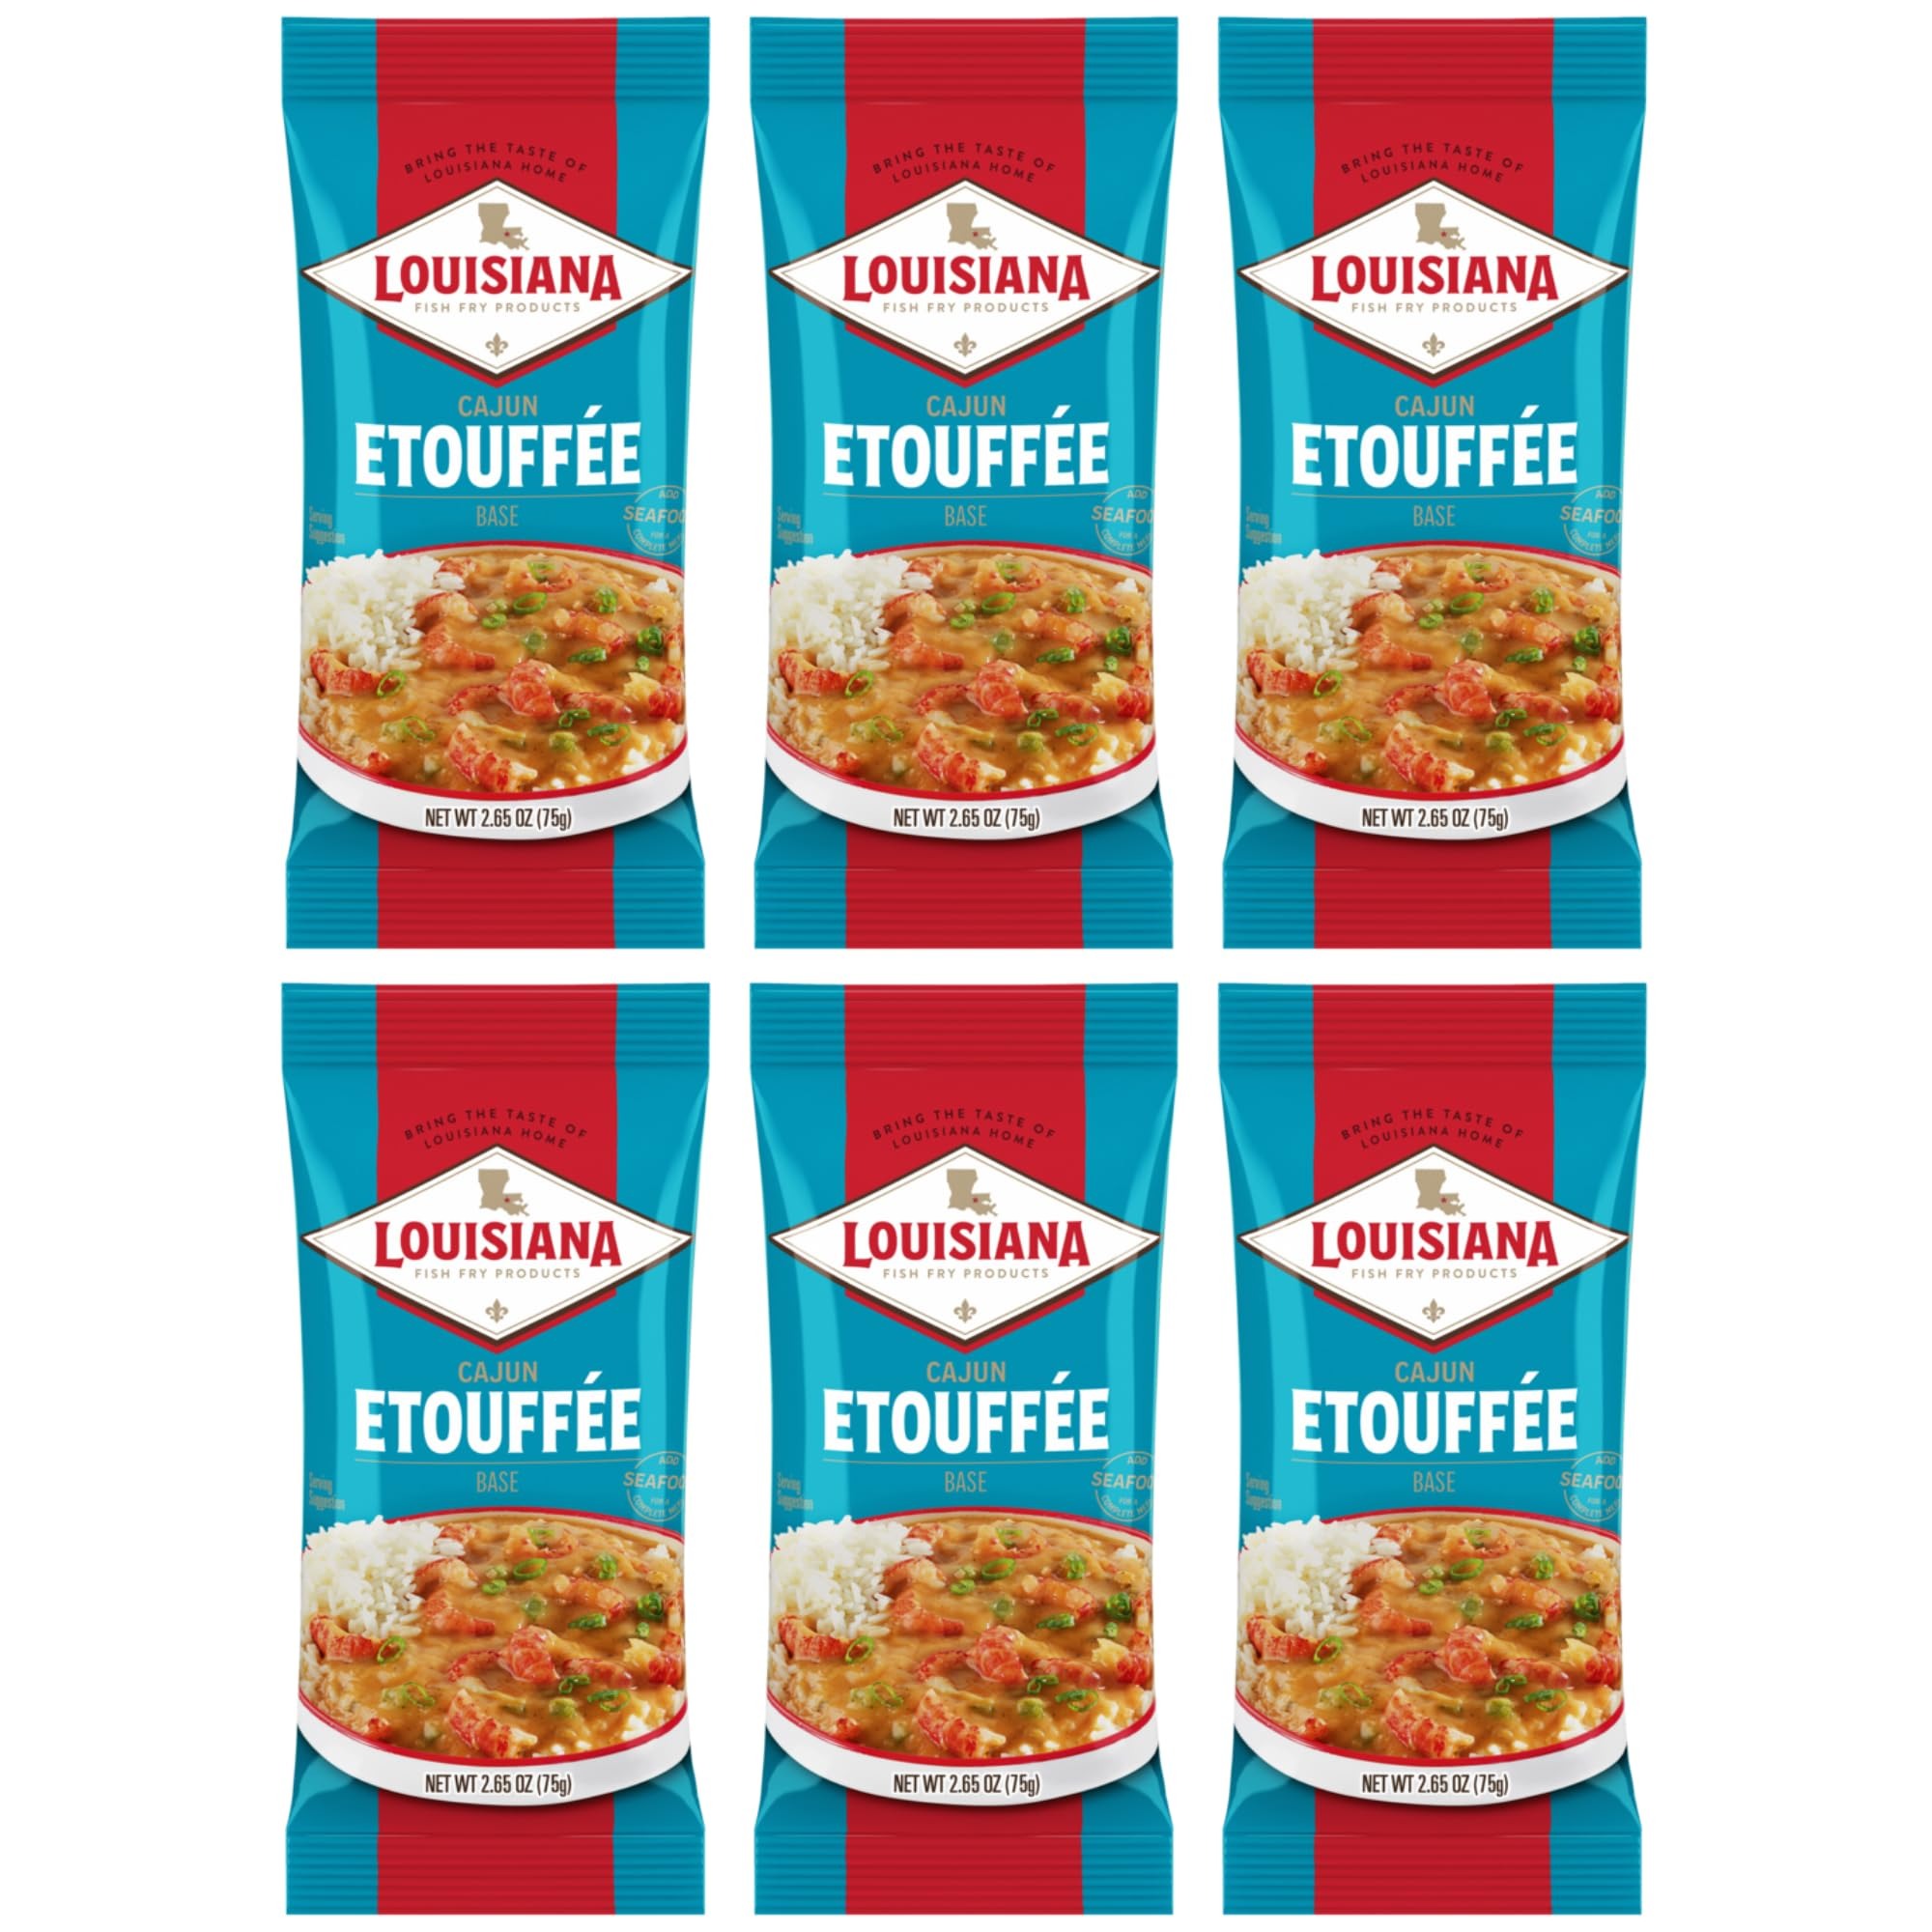
Item Name: LOUISIANA Cajun Etoufee Mix 2.65 OZ (Pack of 6)
Bullet Point 1: Pack of 6 - Conveniently stock up on Cajun Etouffee Mix
Bullet Point 2: Effortless etouffee - Just add butter, water, and your choice of crawfish, shrimp, or chicken
Bullet Point 3: Flavorsome blend of onions, bell peppers, celery, and spices
Bullet Point 4: Simmer for 15 minutes and serve over rice, pasta, or grits
Bullet Point 5: Enjoy a classic Cajun dish at home with ease
Bullet Point 6: Versatile mix - Great for Redfish Courtbouillon, Cajun Shrimp Pasta, Catfish Tony, and more
Bullet Point 7: Experience authentic Louisiana flavors in every bite
Product Description: Indulge in the flavors of the Louisiana bayou with Louisiana Fish Fry Cajun Etouffee Mix. This pack of 6 makes it easy to create delicious Cajun Etouffee right in your own kitchen. Whether you choose to elevate your Etouffee with crawfish, shrimp, chicken, or other ingredients, our mix provides the perfect base for a classic Cajun dish. You can serve it over rice, pasta, grits, or any other favorite accompaniment. Preparing a hearty and authentic Cajun meal has never been simpler. Our Etouffee mix offers quick and convenient cooking without compromising on flavor. Just follow the easy instructions on the package, and you'll have a mouthwatering meal in minutes. Gift Pack includes new Louisiana Fish Fry Item. With Louisiana Fish Fry, you can bring the vibrant tastes of Louisiana to your table. Experience the joy of savoring classic Cajun dishes without the hassle. Whether you're cooking for yourself or entertaining guests, our Cajun Etouffee Mix is sure to impress and satisfy your cravings for authentic Cajun cuisine.
Value: 15.9
Unit: Ounce

Price: 8.34